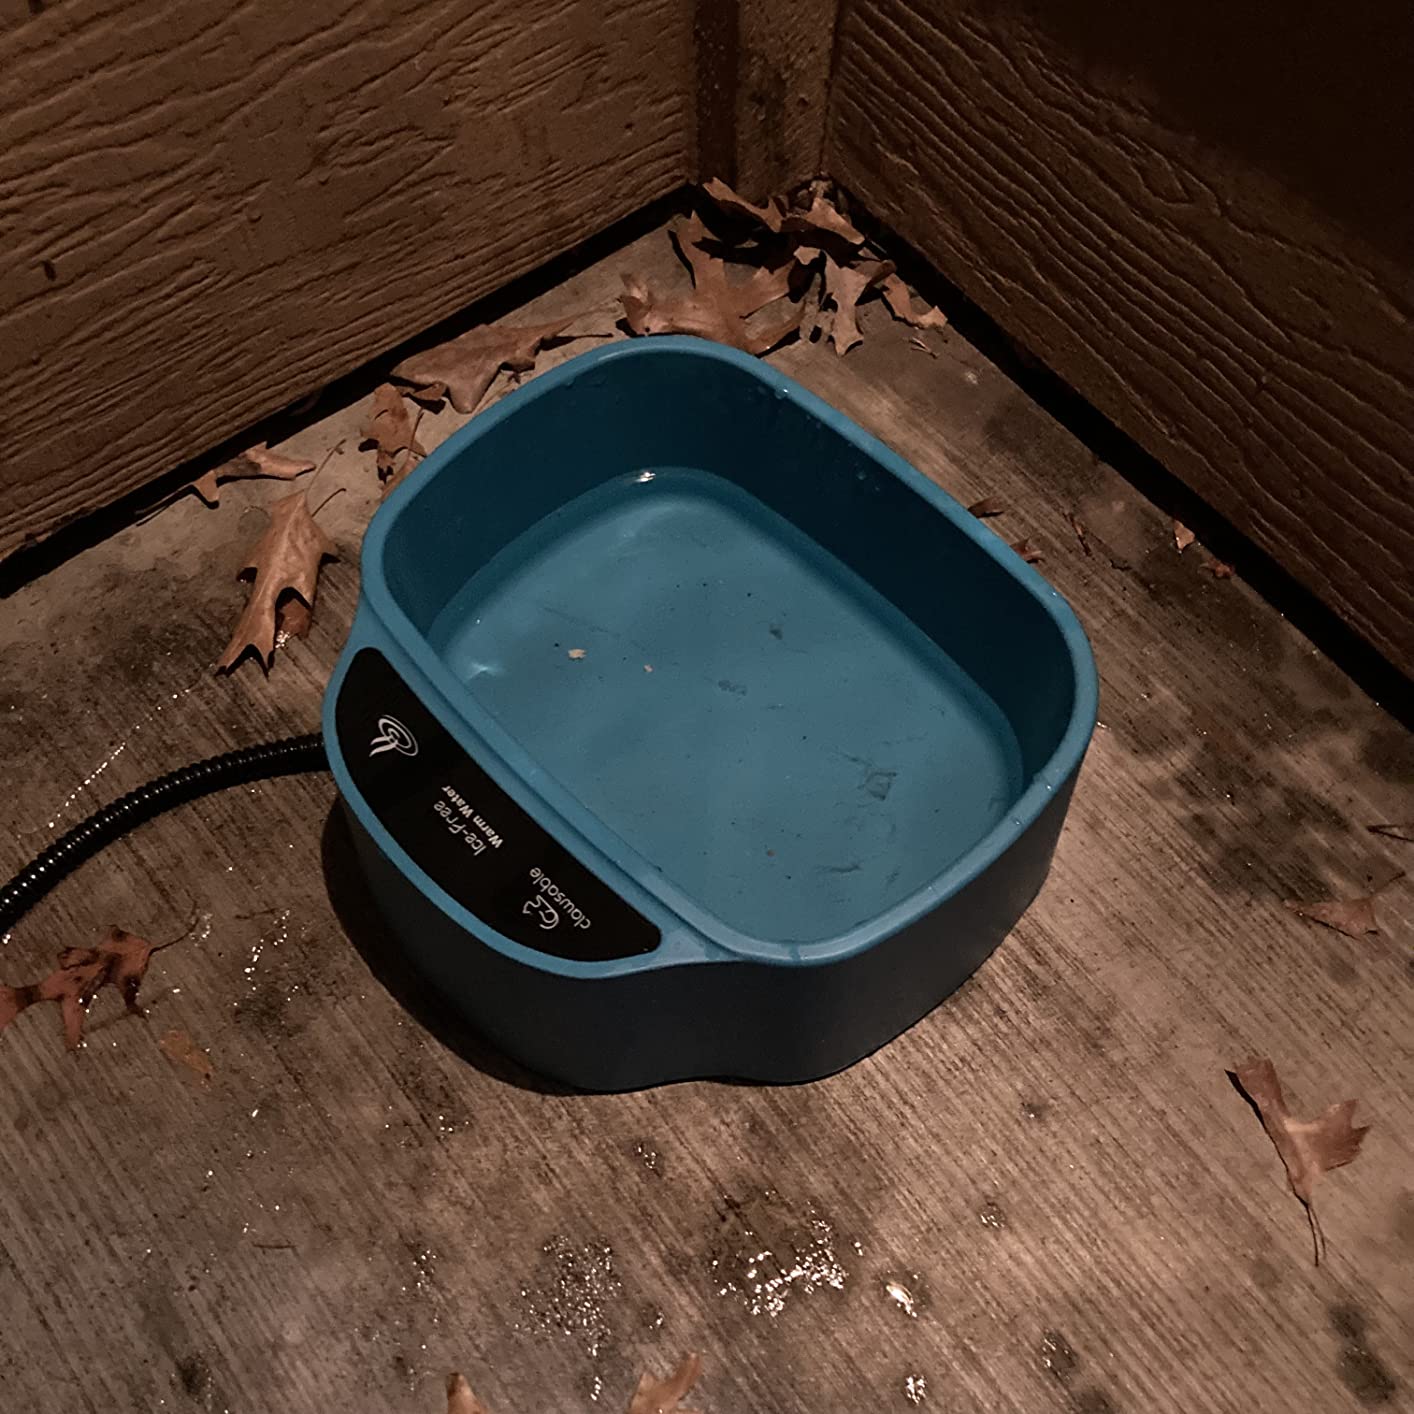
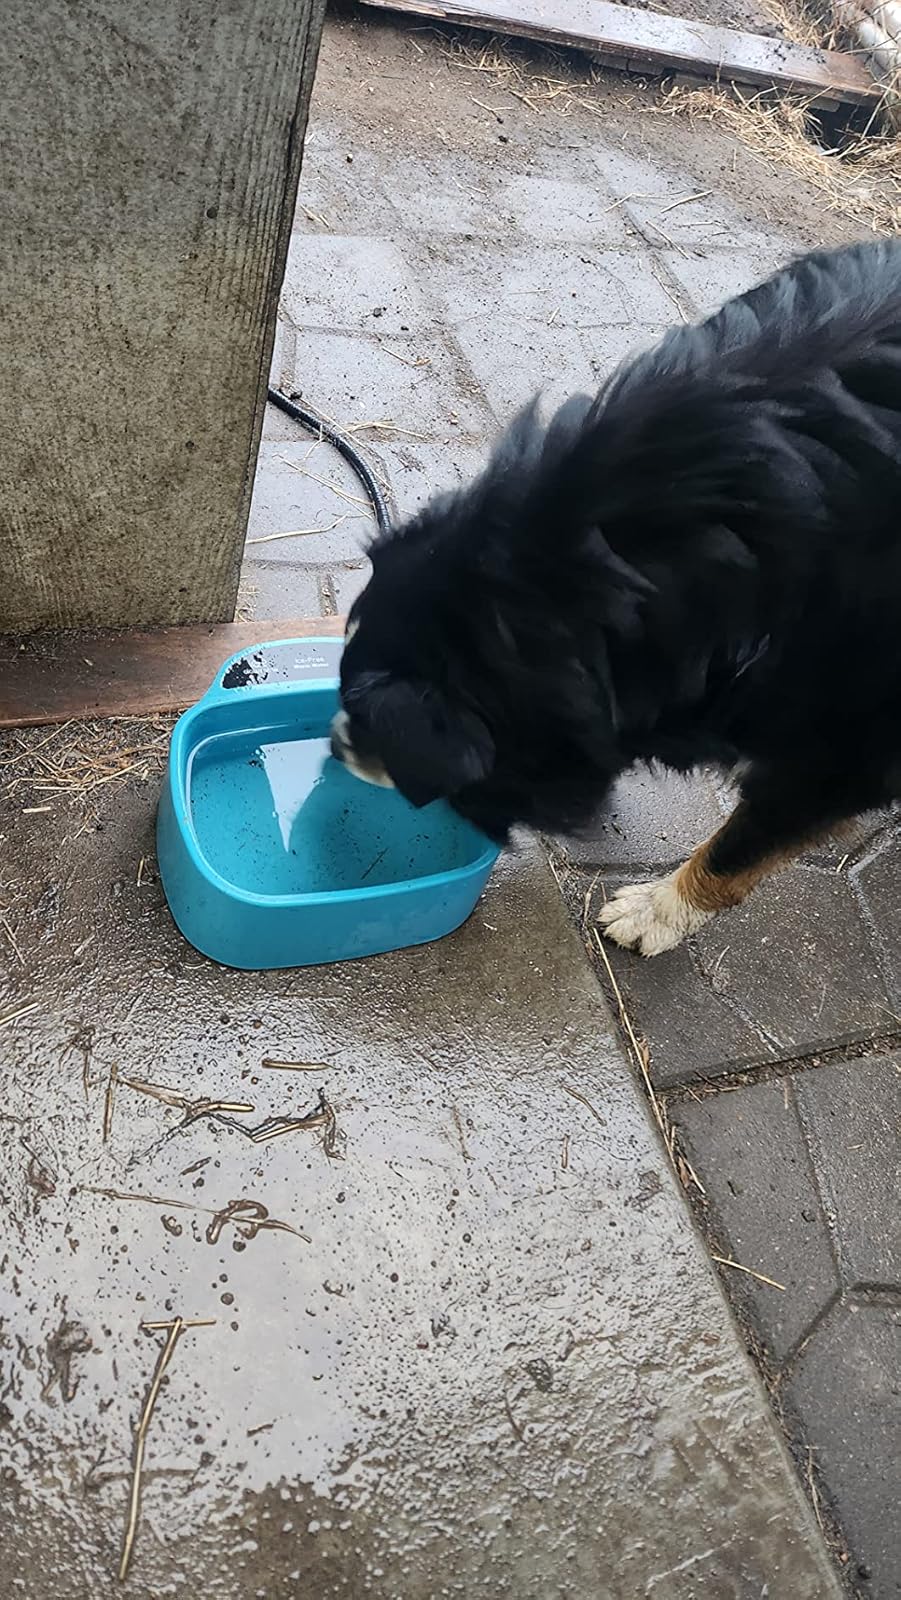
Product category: items_bowl
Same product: yes